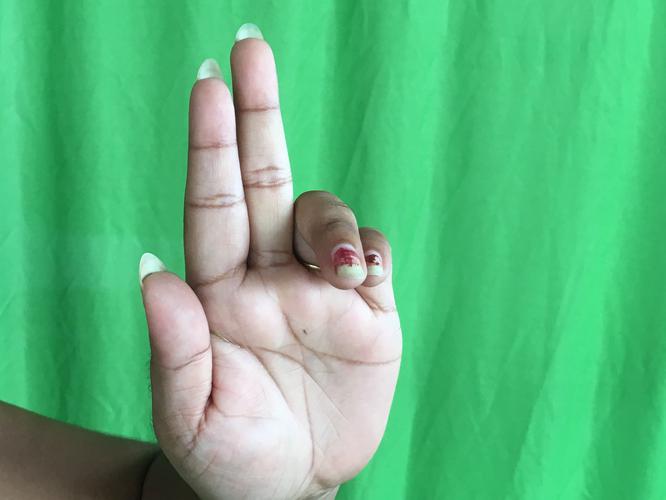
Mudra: Ardhapathaka
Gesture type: single_hand